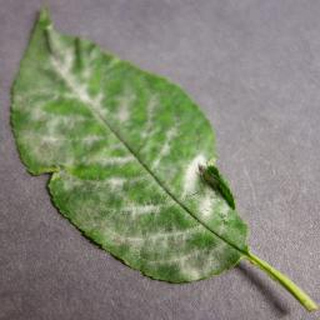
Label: cherry_powdery_mildew